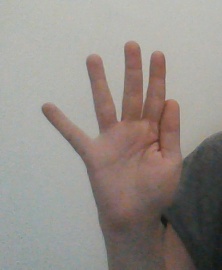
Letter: sheen